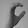
ASL letter: C